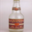
Label: bottle